Granada

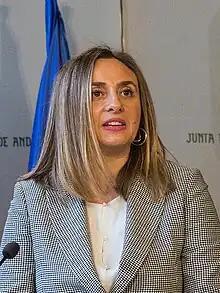
Marifrán Carazo, mayor of Granada since 2023

As of 2024, the municipality of Granada has a population of 233,532, of which 46.2% are male and 53.8% are female. Since 1991, there has been a slight decrease in the population of Granada, in favor of smaller towns in the greater area.